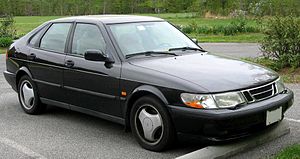
Saab 900 / 900 II/NG (YS3D, 1993−1998)
Saab 900 SE Talladega (1997−1998)
Saab 900 var en stor mellemklassebil fra den svenske bilfabrikant Saab Automobile, som i to generationer blev produceret mellem efteråret 1978 og starten af 1998. Bilen blev første gang præsenteret i 1978 som en videreudvikling af og efterfølger for Saab 99.